Thomas Hines

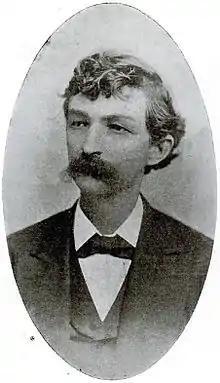
Thomas Hines

Thomas Henry Hines (October 8, 1838 – January 23, 1898) was a Confederate cavalryman who was known for his espionage activities during the last two years of the American Civil War.